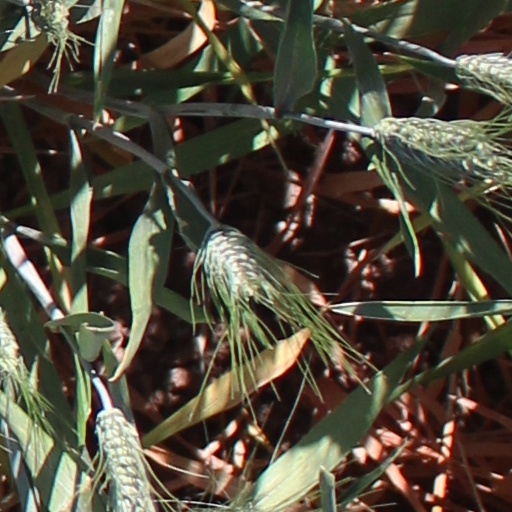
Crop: wheat